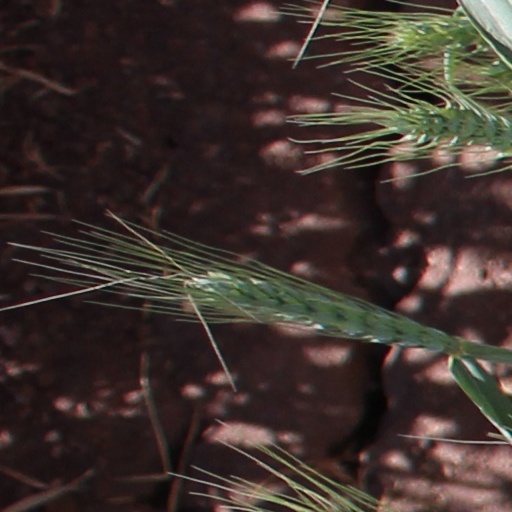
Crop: wheat